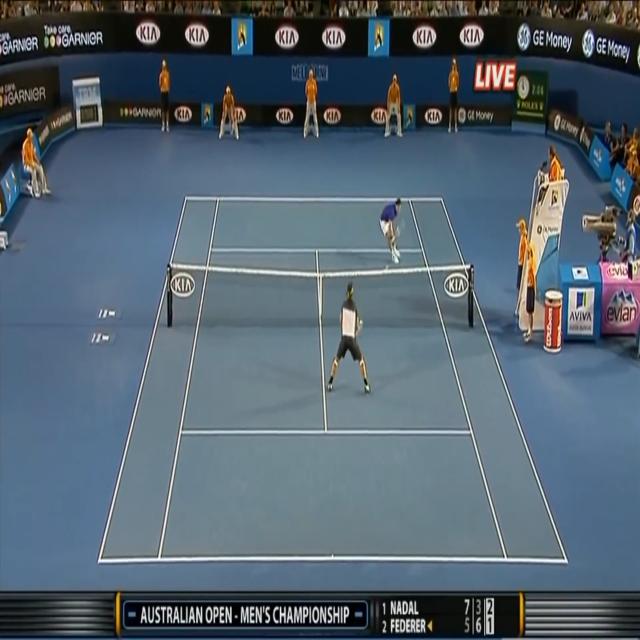
Tennis player A is at the net and player B is at the net of the tennis field.